Afrikaners

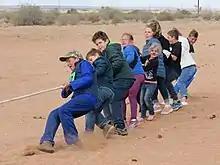
Afrikaner children in Namibia playing tug of war

According to a genetic study in February 2019, almost all Afrikaners have admixture from non-Europeans. The total amount of non-European ancestry - on average - is 4.8%, of which 2.1% are of African ancestry and 2.7% Asian/Native American ancestry. Among the 77 Afrikaners investigated, 6.5% had more than 10% non-European admixture, 27.3% had between 5 and 10%, 59.7% had between 1 and 5%, and 6.5% below 1%. It appears that some 3.4% of the non-European admixture can be traced to enslaved peoples who were brought to the Cape from other regions during colonial times. Only 1.38% of the admixture is attributed to the local Khoisan people.